Nachna Hindu temples

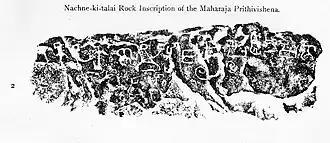
Nachna unfinished inscription of Vyaghradeva

The early history of the site is not known. Cunningham, in his first publication, mentioned that the way to the site was full of ruins and partially bricked monuments, except for the two stone temples with stone reliefs at the site were in remarkably well-preserved condition. According to him, regional people knew about these temples, visited them and thought that Nacchna-Kuthara was an ancient capital city of the Bundelkhand region. Other findings suggest that the site has attracted significant numbers of pilgrims for centuries, and up to the present day. After Cunningham's visit, the upper cella of the Parvati temple collapsed, and it was later reconstructed. The site originally had not yielded any inscriptions in its immediate vicinity, but later two rock inscriptions were found at Nachna site of Ganj. These have been dated to the 470–490 CE period, attributed to Vyaghradeva who inscribes his allegiance to the Vakataka king Prithvisena. One theory identifies Vyaghradeva with the Uchchhakalpa king Vyaghra, but this identification is disputed. Nevertheless, the discovery confirms that Nachna region was geo-politically important in the 5th century, and it politically links this region to an era when Ajanta Caves were also being built. According to Pia Brancaccio, the artists who built the Aurangabad Buddhist Caves and the Nachna Hindu temples may have come from the same school because the "visual and design elements of cave 3 at Aurangabad display surprising similarities with images and ornamental patterns", particularly when compares the sculpture on Parvati temple's window to those in Aurangabad. She states that at least some of the 5th-century artisans building Buddhist, Hindu and Jain images in Nachna, Ajanta and Aurangabad regions may have come from the same guild or school, even though the sites are separated by a distance of about .